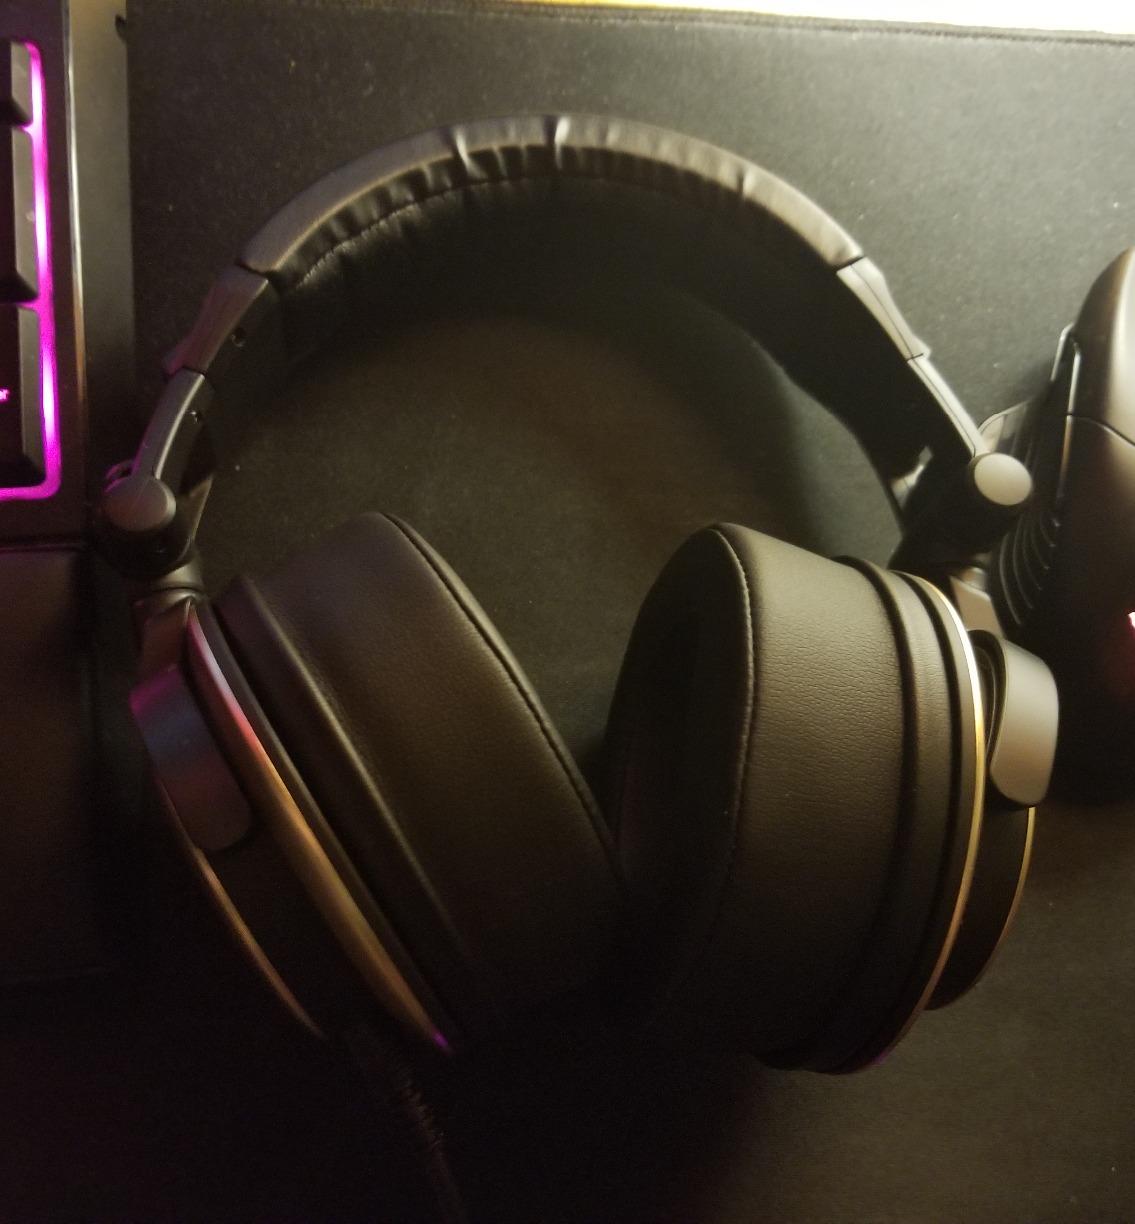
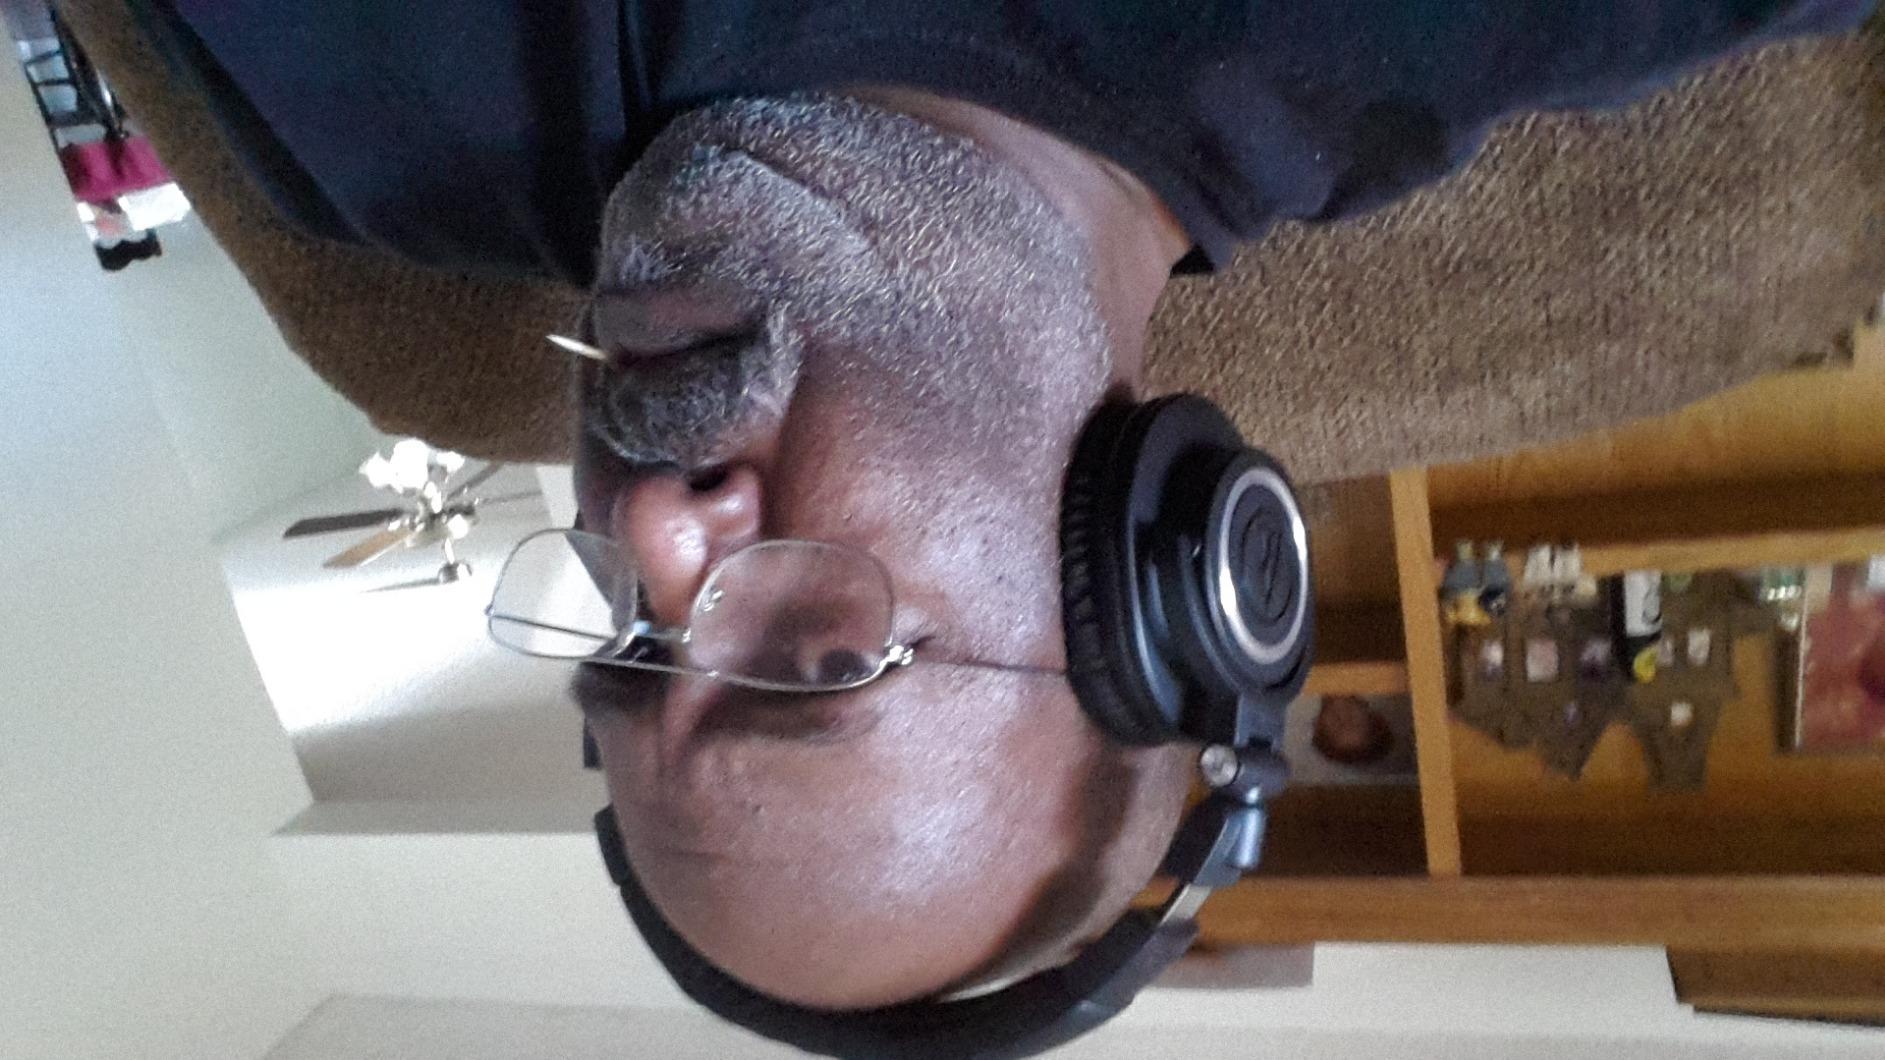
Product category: headphones
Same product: no